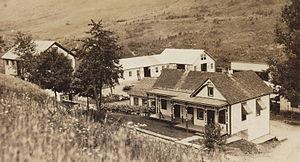
Gray Township est un township situé au nord-ouest de la partie centrale du comté de Greene, en Pennsylvanie, aux États-Unis. En 2010, il comptait une population de 219 habitants.